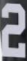
Number: 2